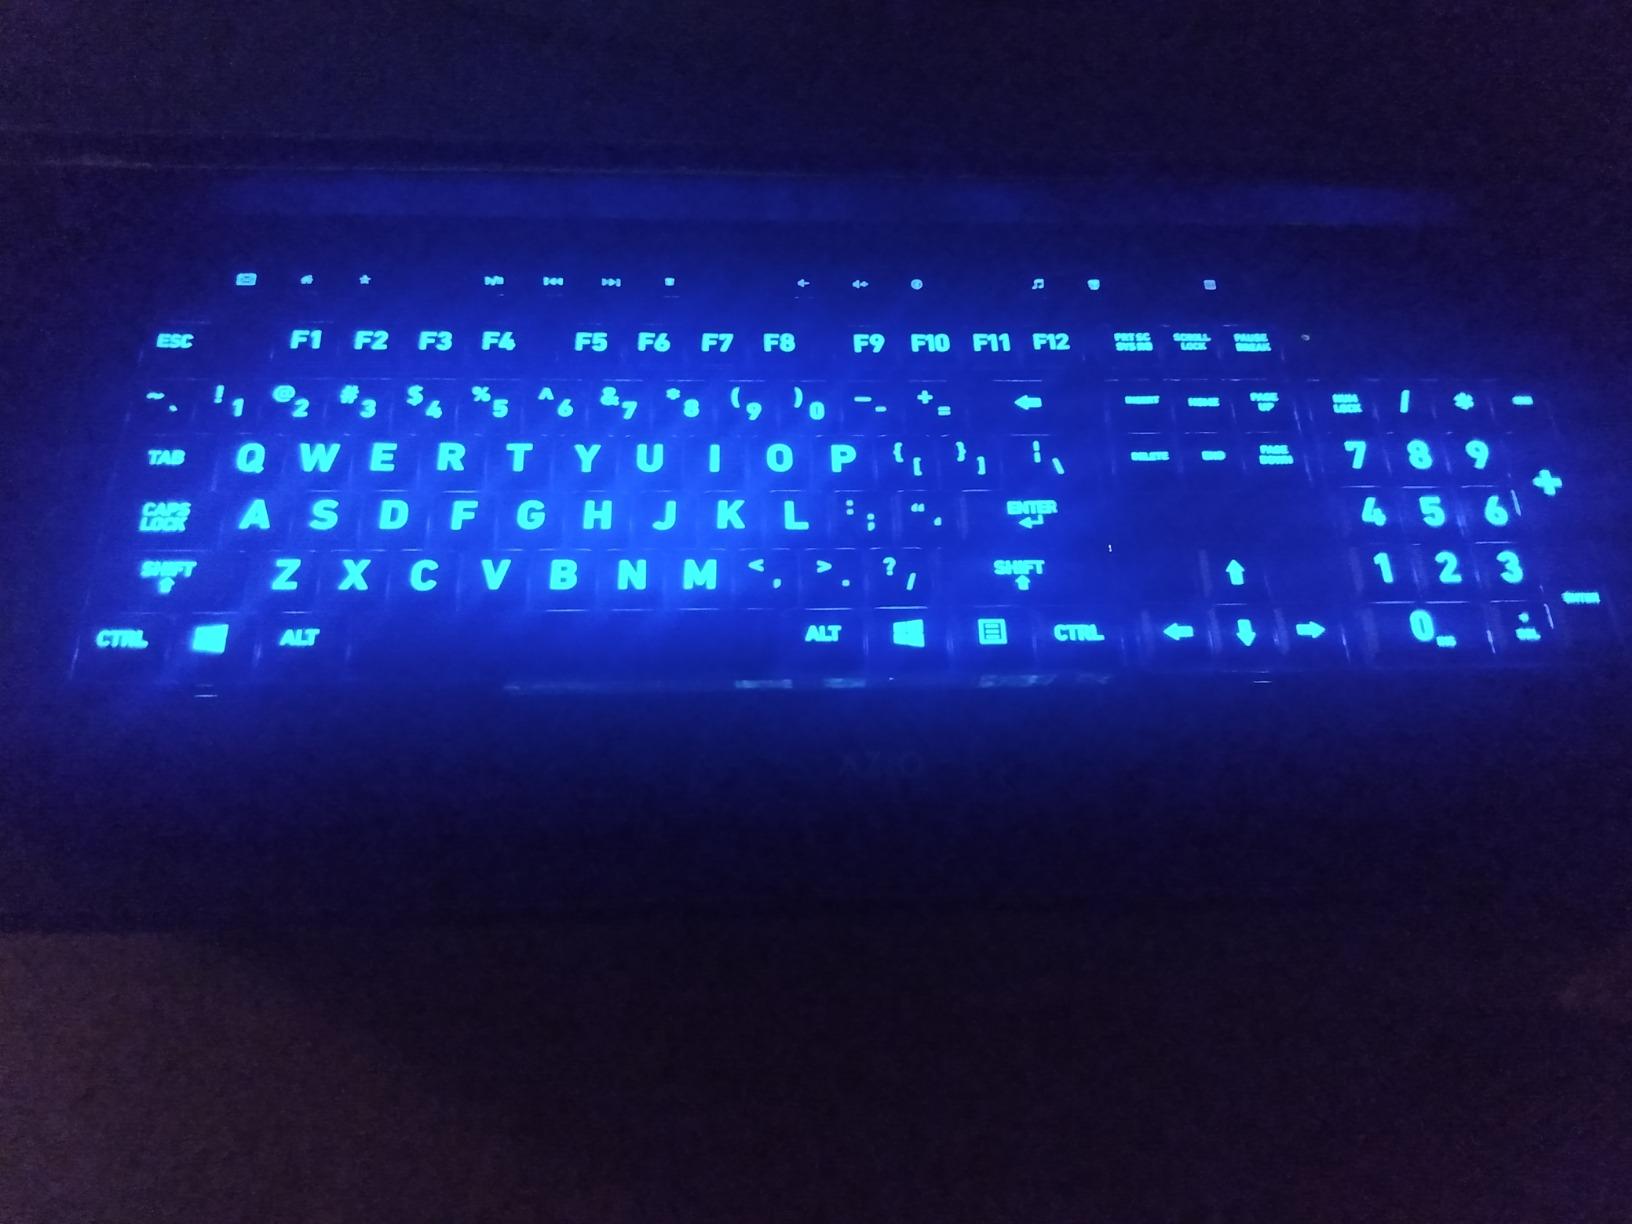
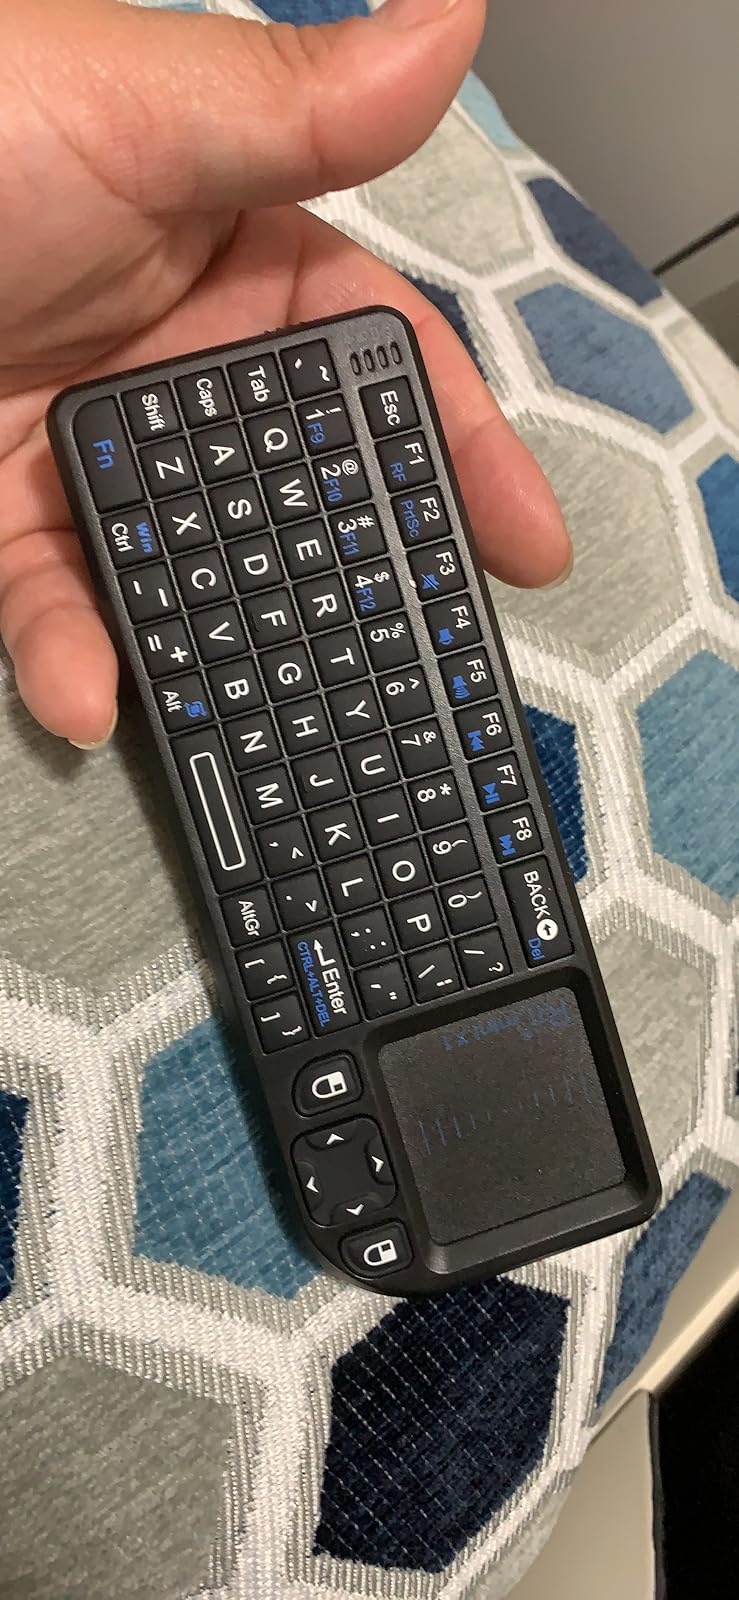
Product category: keyboard
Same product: no